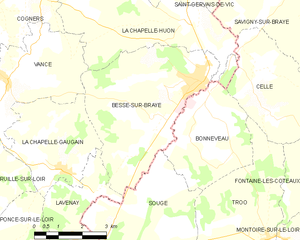
Carte des communes françaises